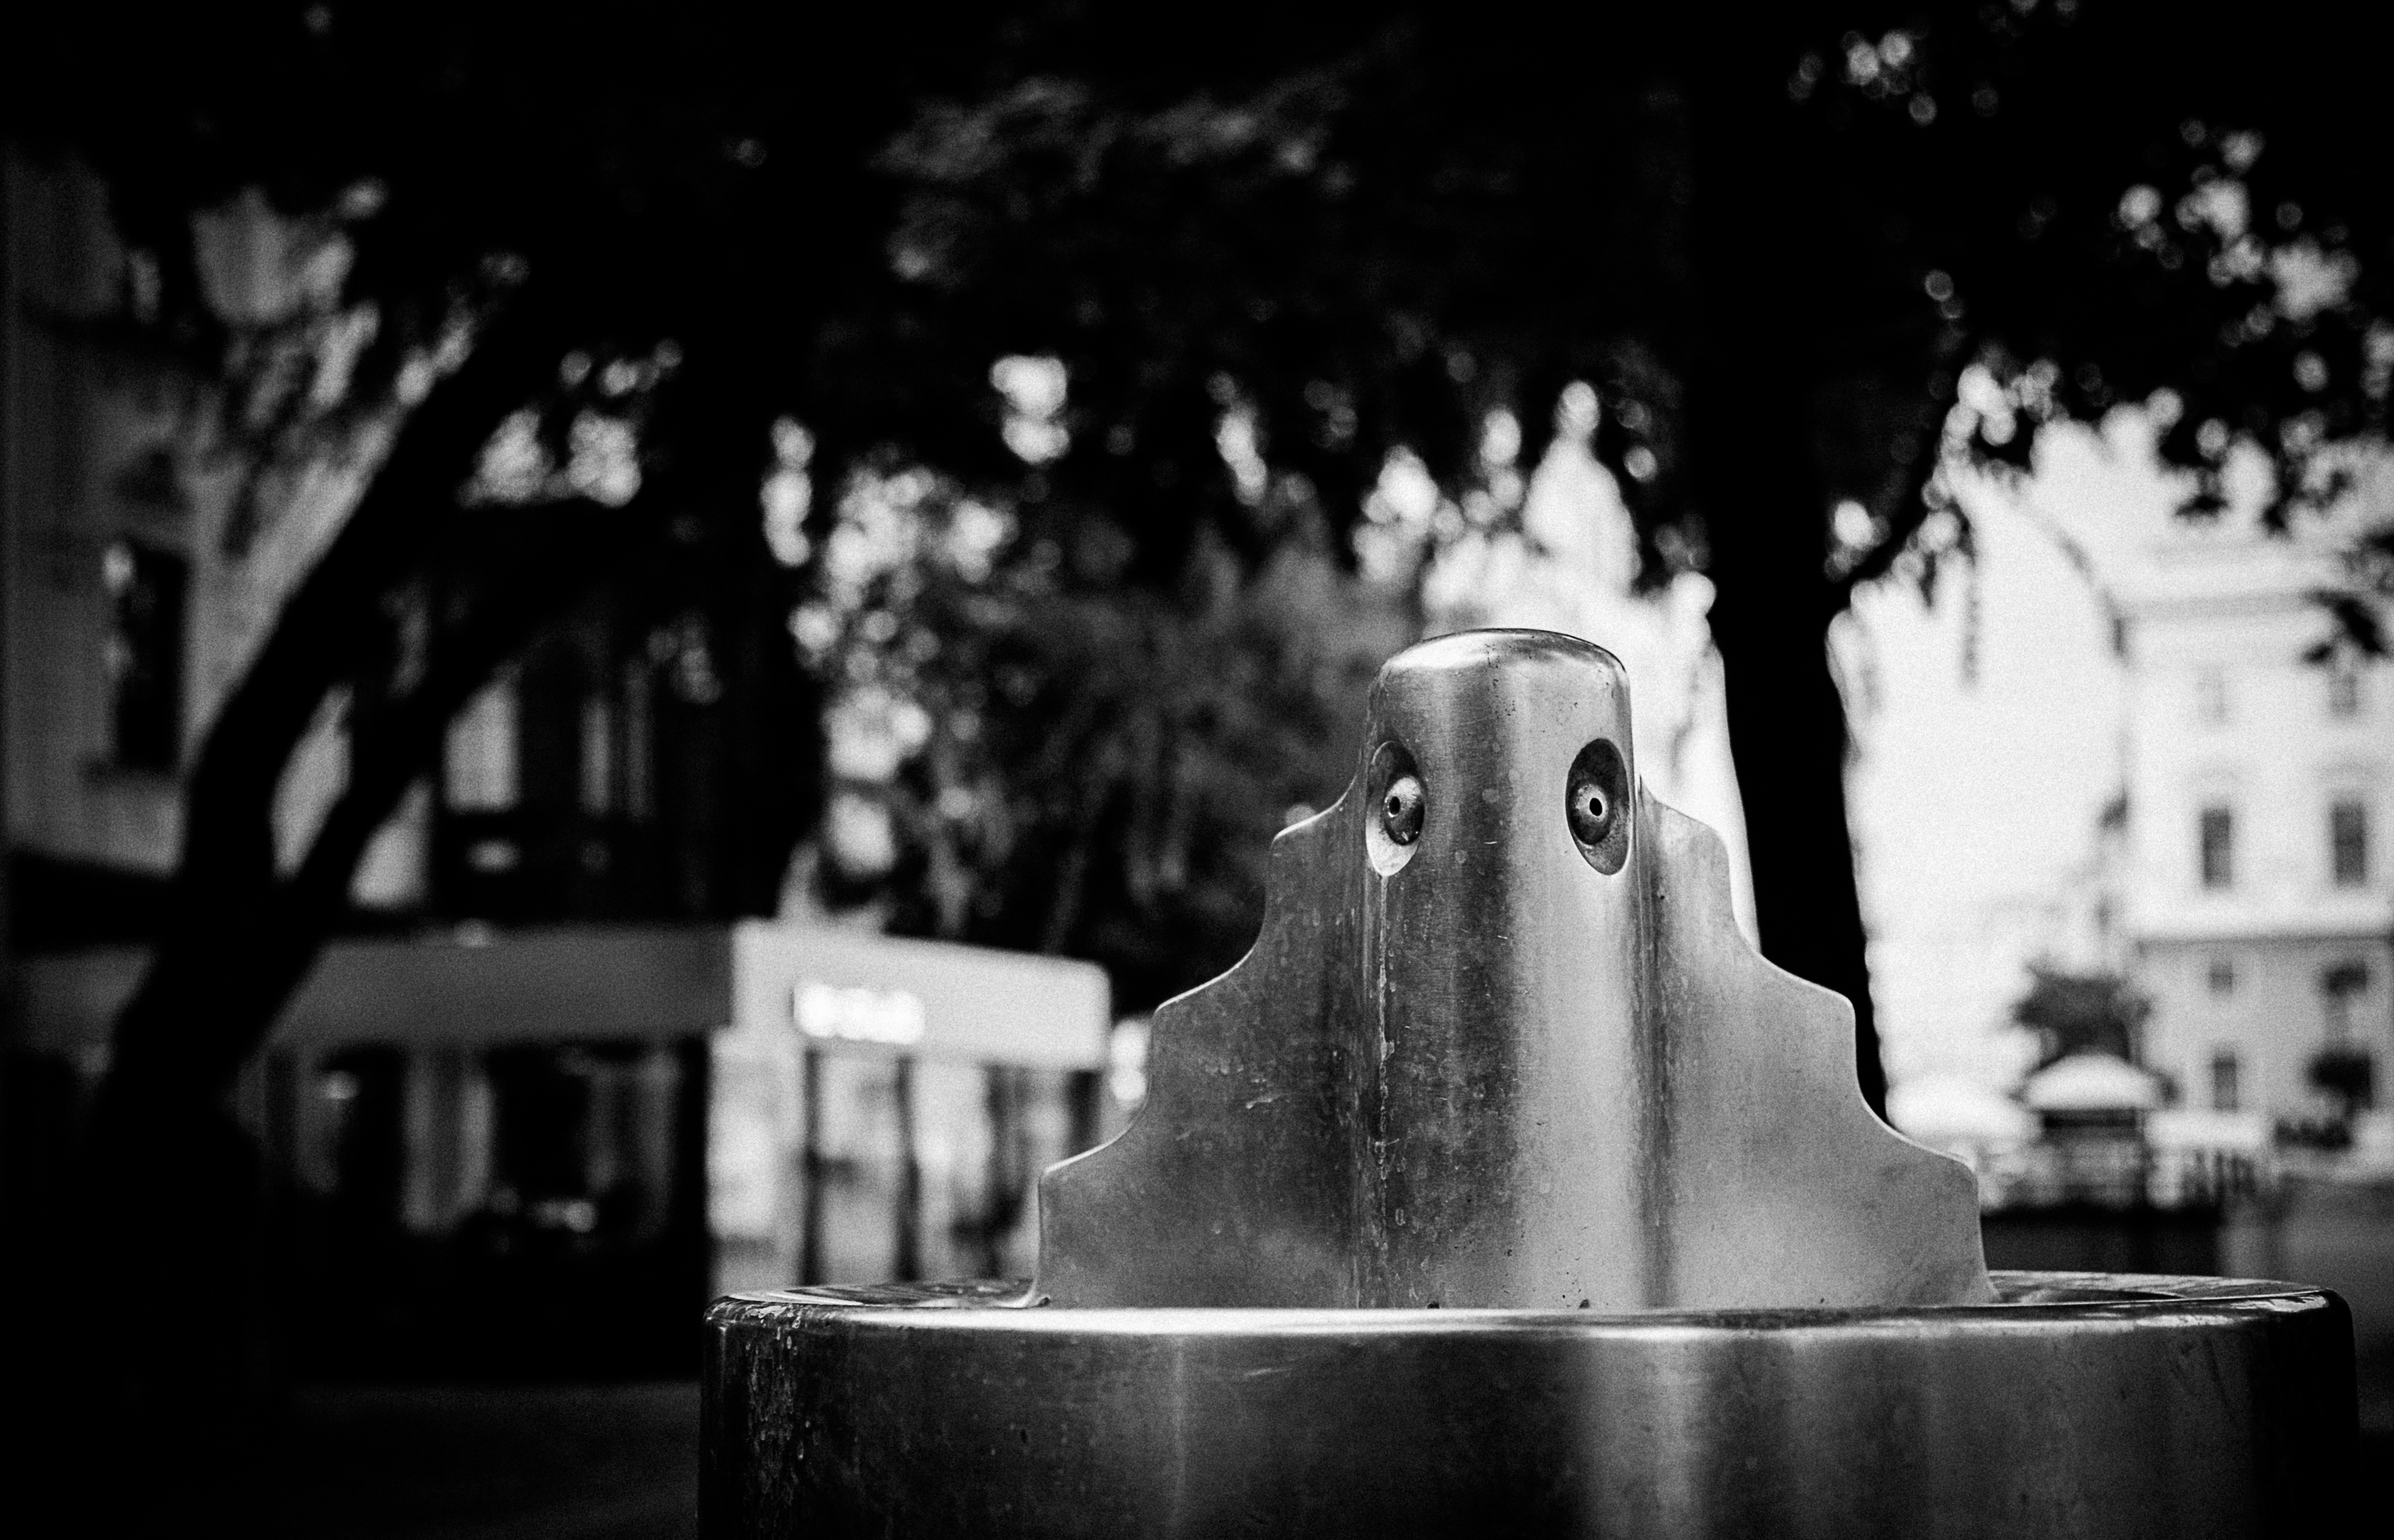
black and white, white, night, photography, urban, recreation, dry, park, metal, darkness, black, monochrome, black white, greenery, photograph, fountain, image, monochrome photography, film noir